Norah Geddes

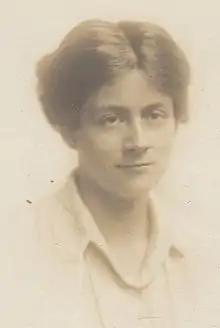
Geddes circa 1915

Geddes was born in 1887. Her parents were Sir Patrick Geddes and Lady Anna Geddes née Morton, and she had two brothers Alisdair (born 1891) and Arthur (born 1895). Her childhood is described in "The New Biographical Dictionary of Scottish Women" as "unconventional and peripatetic" and lacking conventional schooling. She attended her father's botany course at the University of Dundee when she was 14 before moving to the Edinburgh College of Art for drawing lessons.